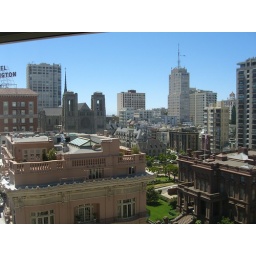
view from our room, the top of golden gate bridge is in the distance.